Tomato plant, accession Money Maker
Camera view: bottom (45 deg); turntable rotation: 300 degrees
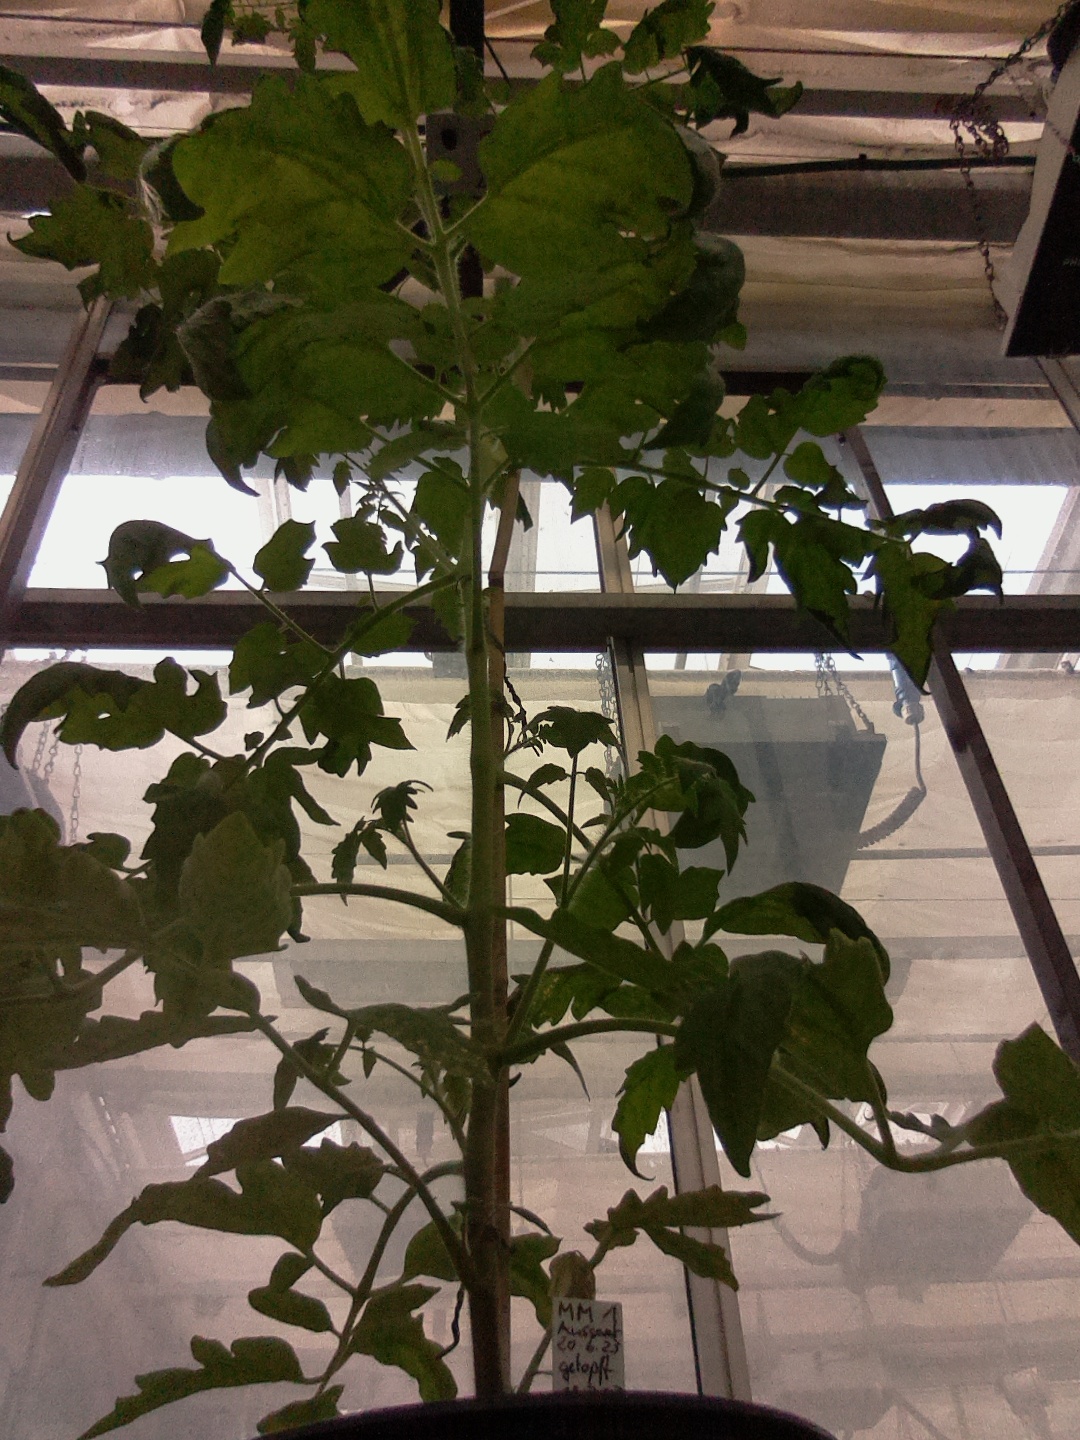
BBCH growth stage 64: 40%-50% of flowers open